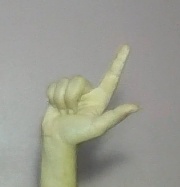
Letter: laam